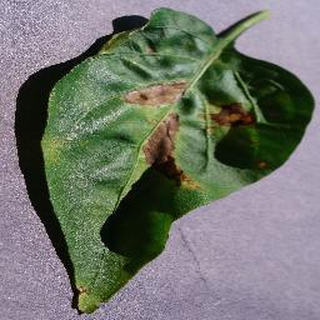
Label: bell_pepper_bacterial_spot